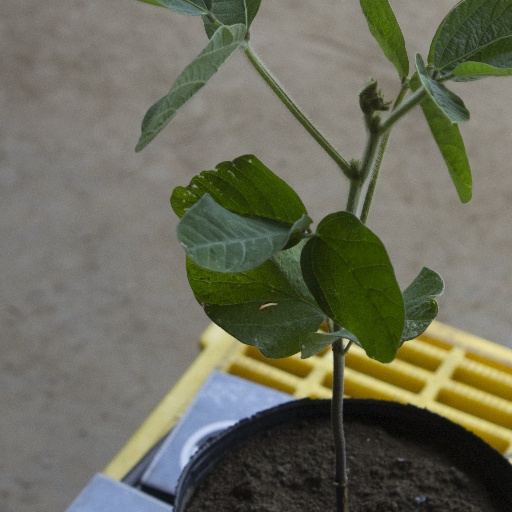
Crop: soybean